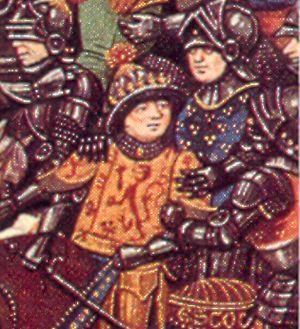
Cet article donne la liste des héritiers successifs du trône d'Écosse depuis l'avènement de David Iᵉʳ en 1124 jusqu'à l'Acte d'Union de 1707. Contrairement à d'autres monarchies, les règles de succession n'ont pas inclus la loi salique, mais les droits des femmes n'ont cependant pas toujours été respectés. Les héritiers mâles ont porté le titre de duc de Rothesay, créé en 1398 sur décision du roi Robert III en faveur du premier descendant mâle du monarque, qui est aujourd'hui porté par les héritiers du trône britannique.
David II est roi des Écossais de 1329 à sa mort. Il est le fils du roi Robert Iᵉʳ et de sa deuxième épouse, Élisabeth de Burgh, fille de Richard Og de Burgh, 2ᵉ comte d'Ulster.